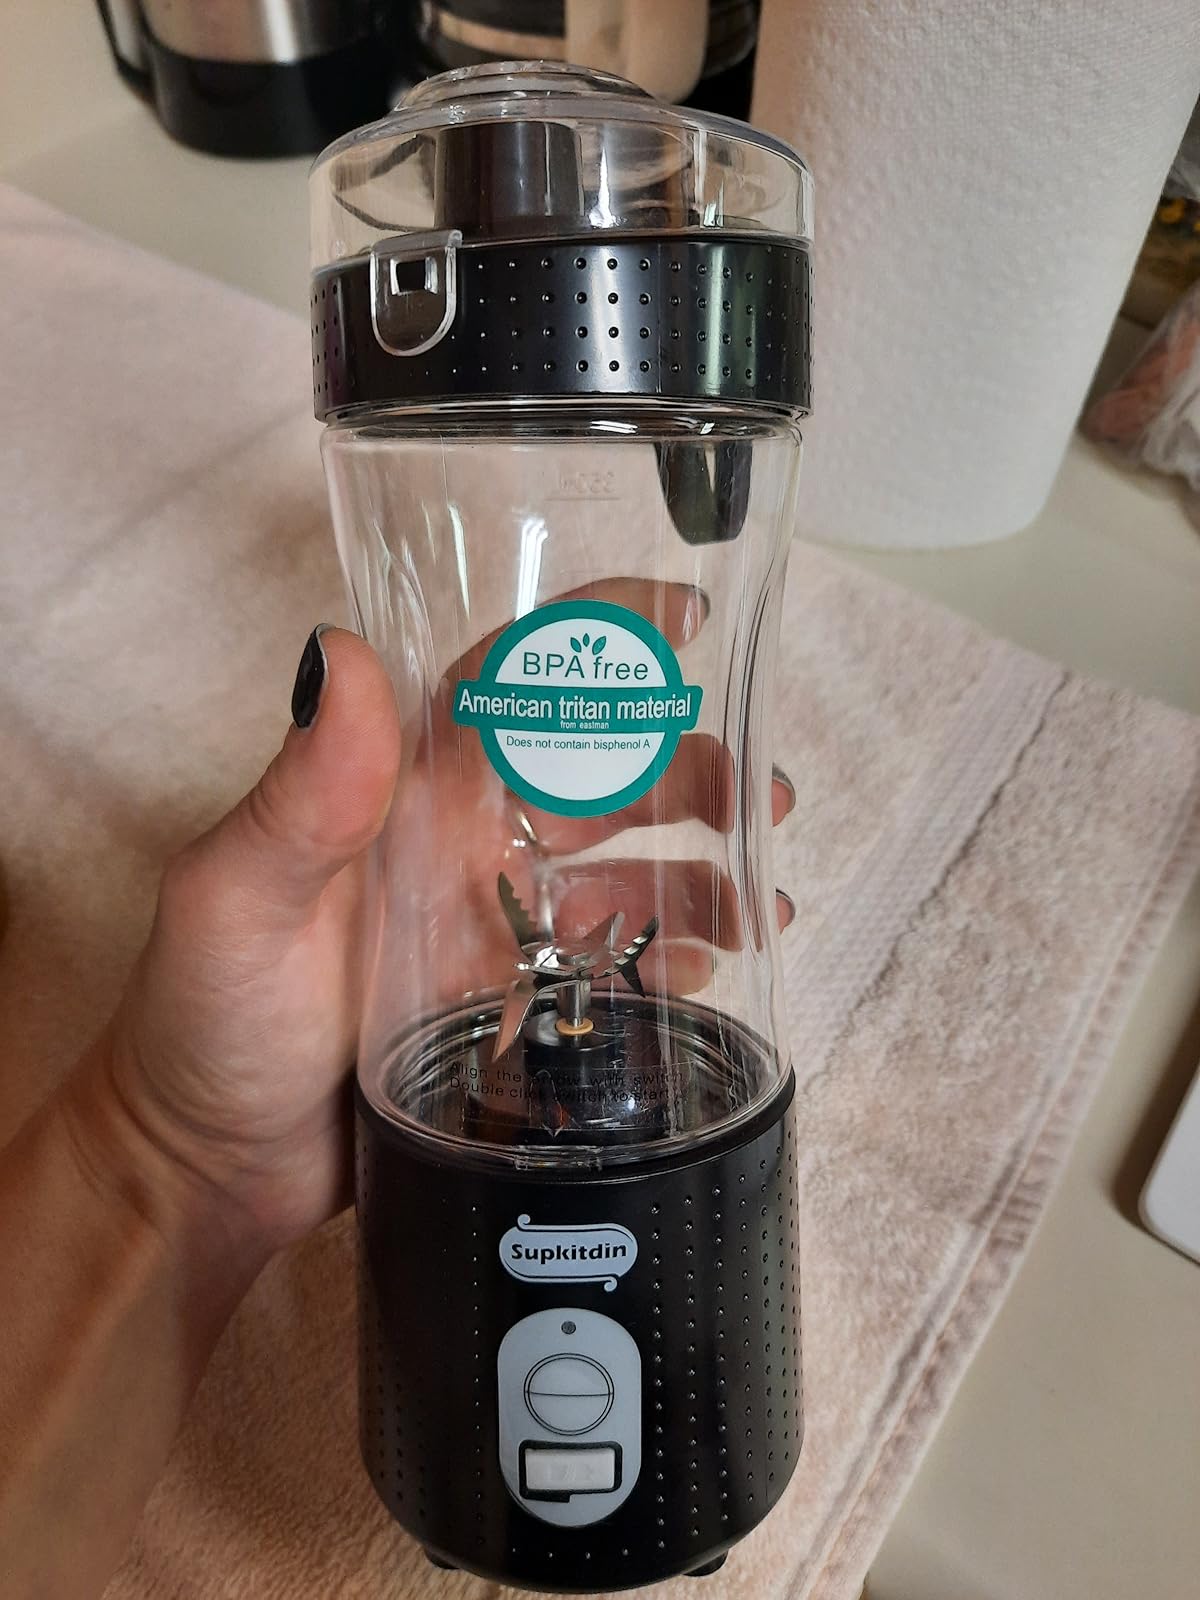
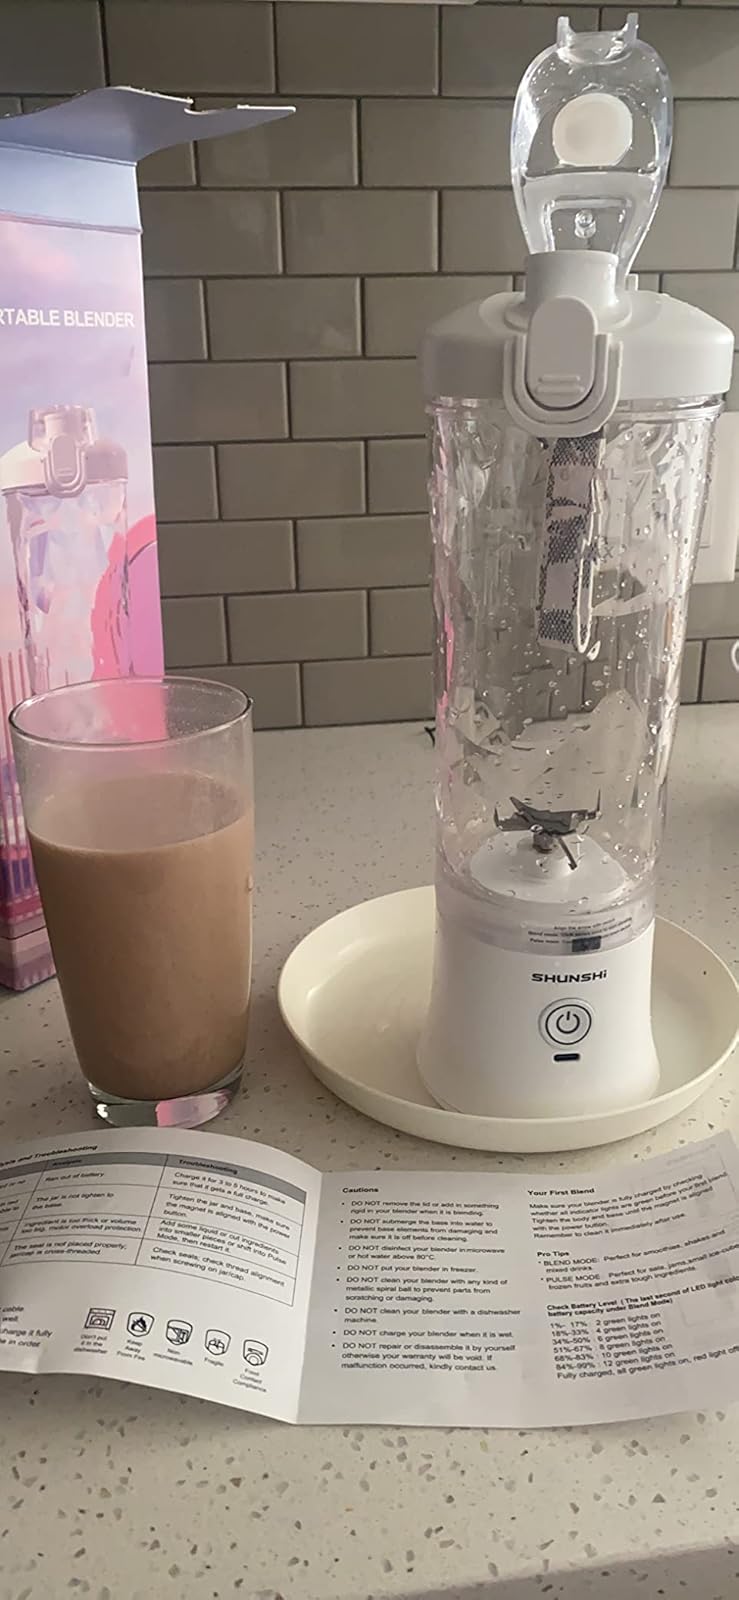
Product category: items_blender
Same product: no